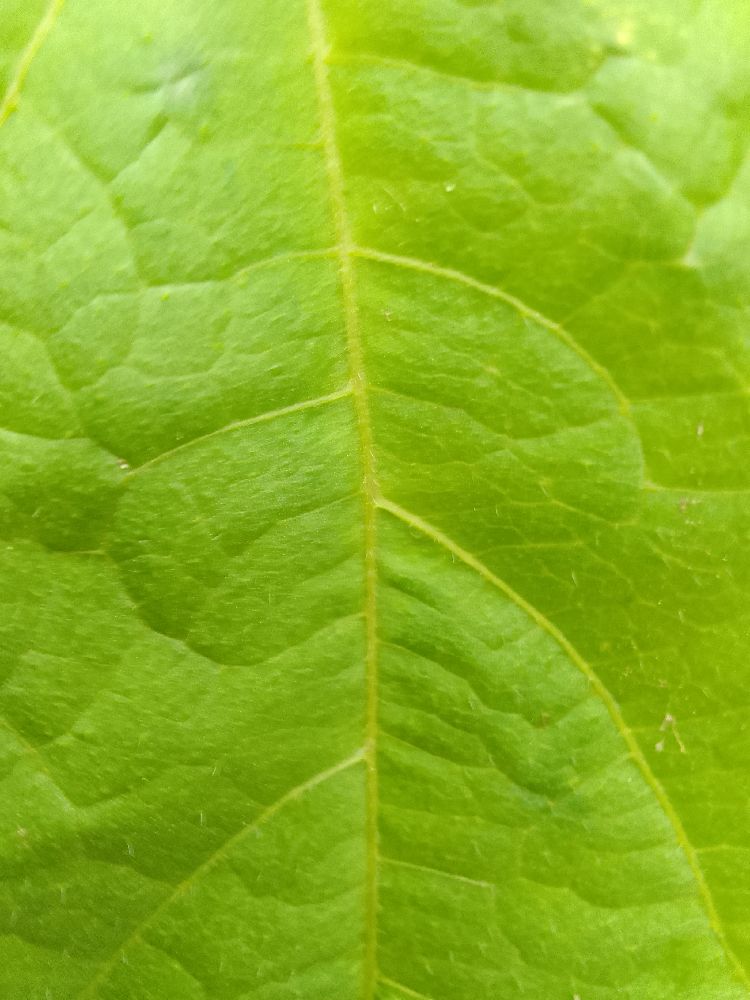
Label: healthy